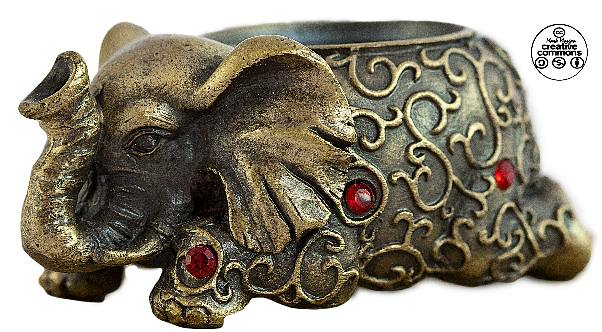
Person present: No